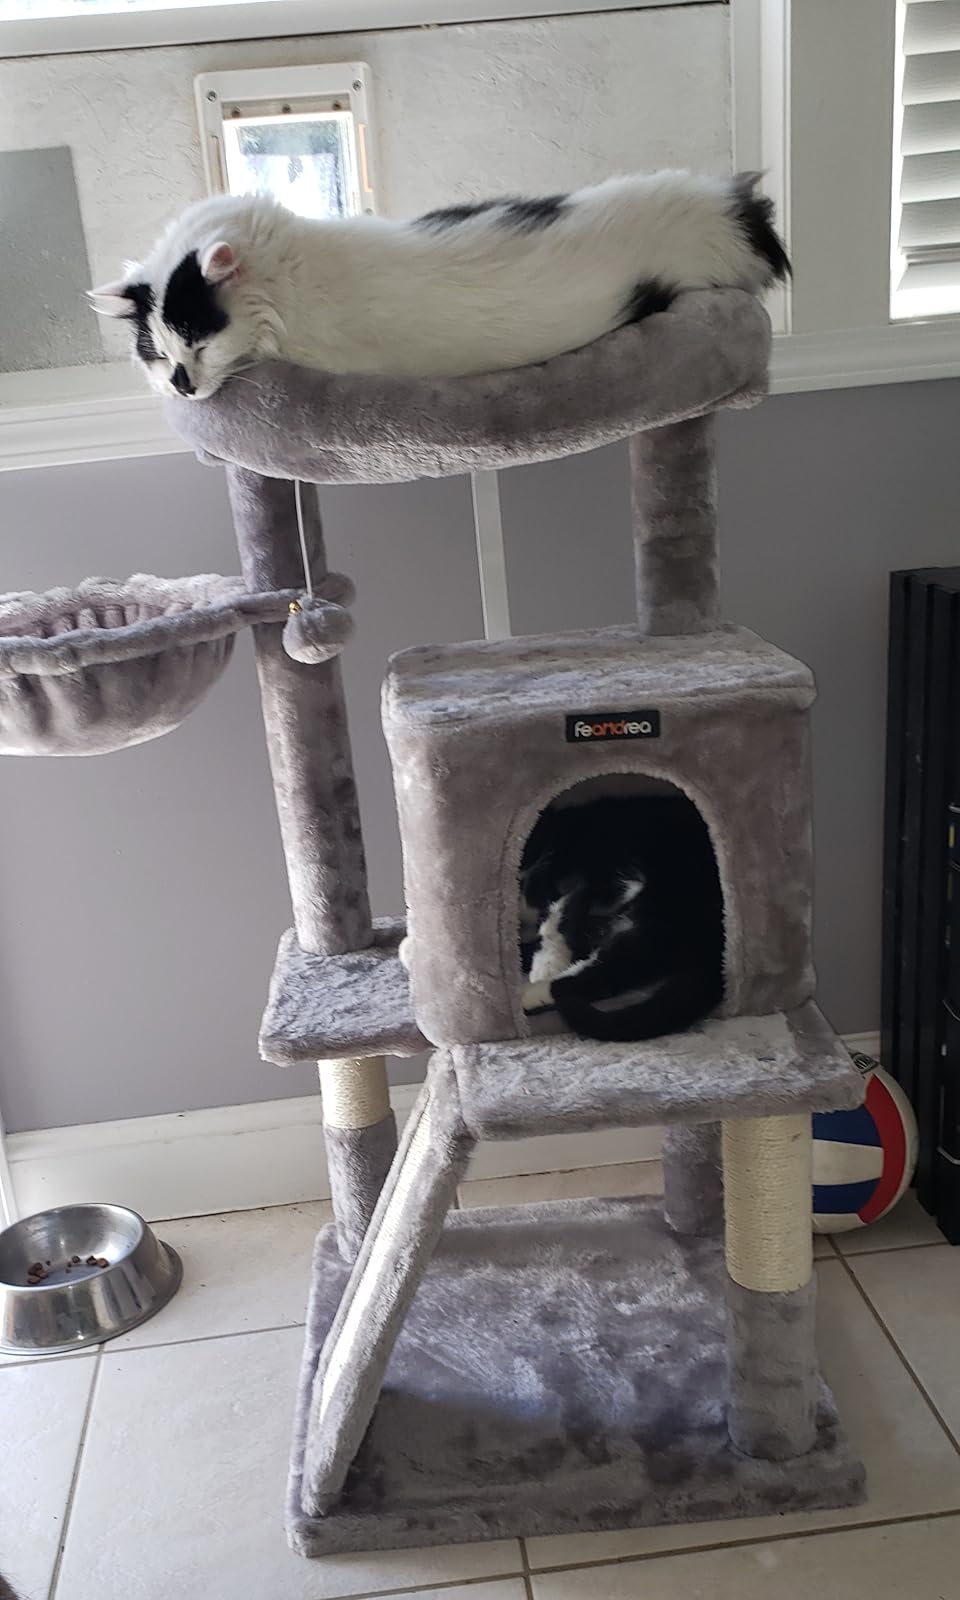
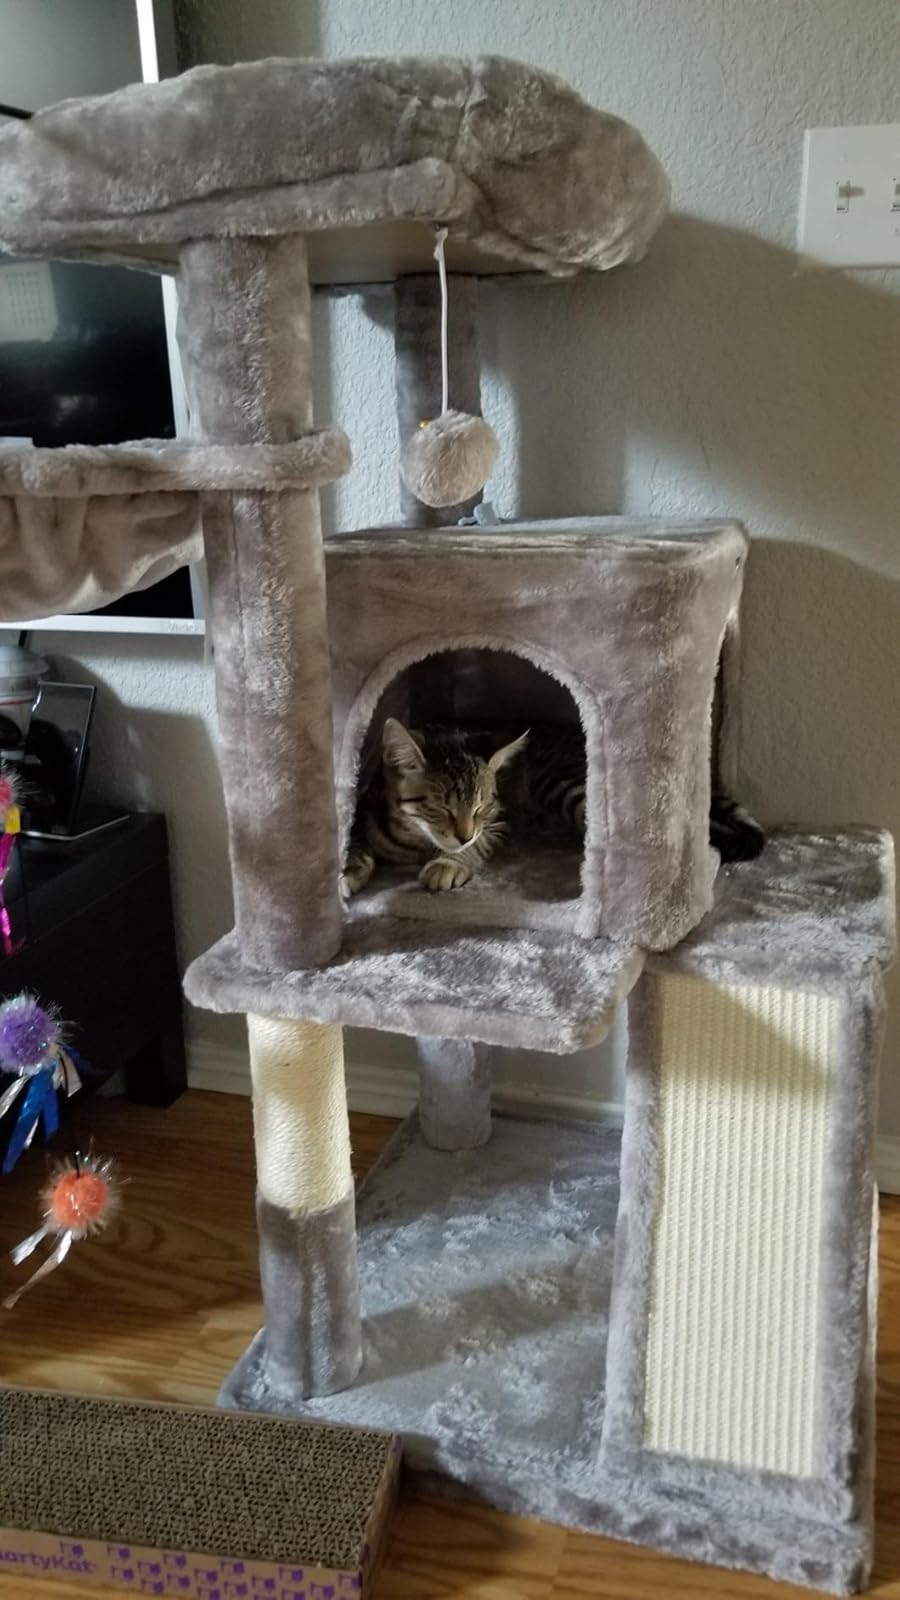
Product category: items_cat tree
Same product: yes